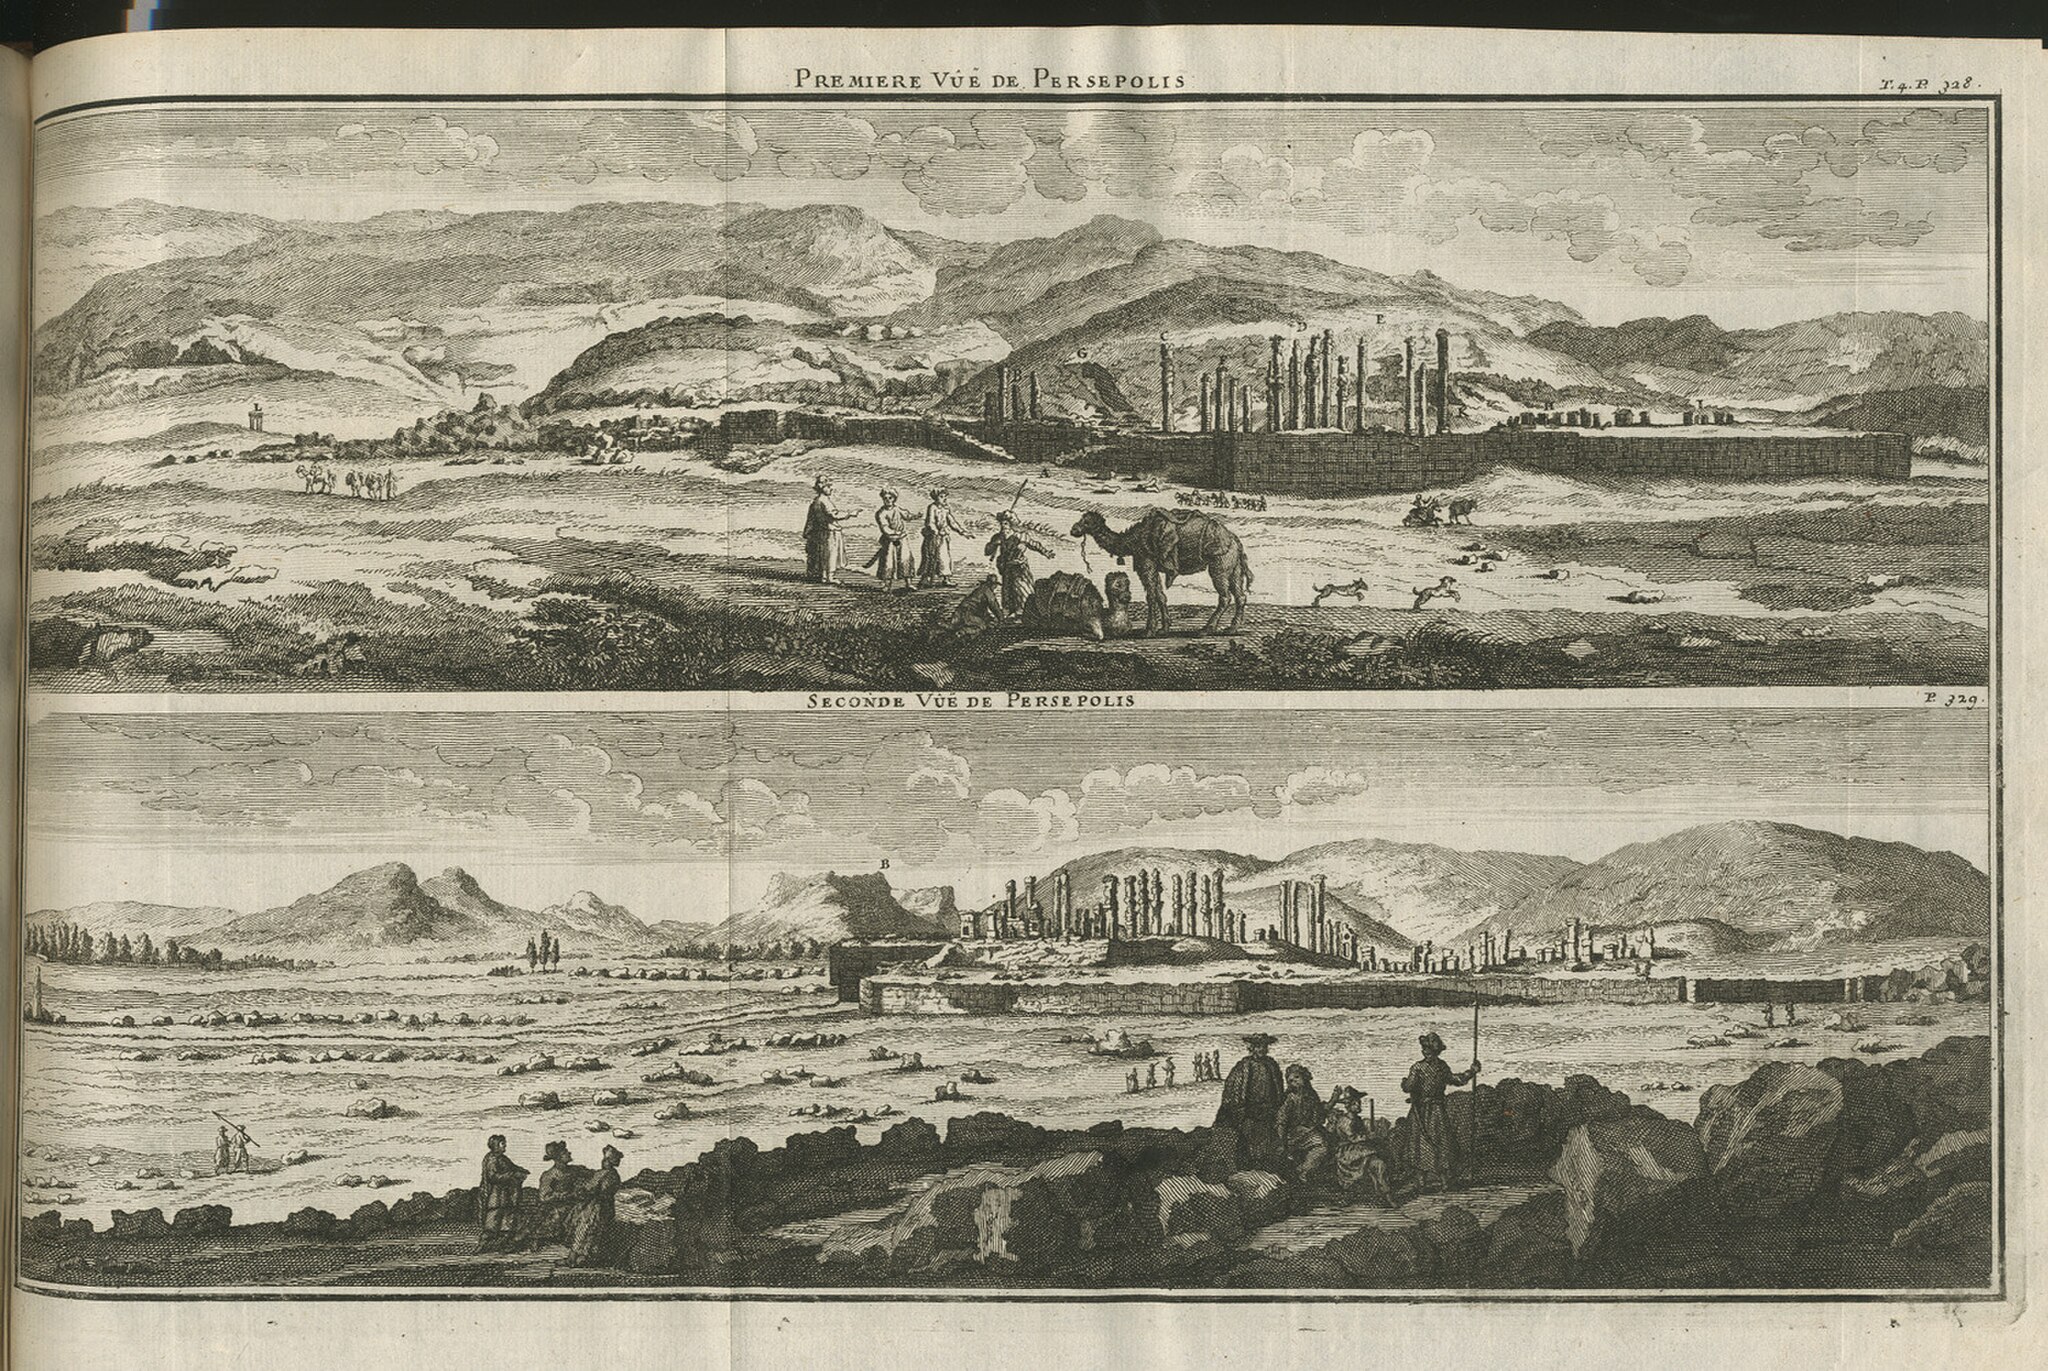
Title: Première Vue de Persepolis- Deuxième Vue de Persepolis - Bruyn Cornelis De - 1725
Description: BRUYN, Cornelis de. Voyage au Levant, c’est-à-dire, dans les principaux endroits de l’Asie Mineure, dans les isles de Chio, Rhodes, et Chypre et.c., Paris, Guillaume Cavelier, 1714
Date: 1714
Categories: PD-1996, PD-Art (PD-old), CC-PD-Mark, Drawings of Persepolis, Persepolis in the 18th century, Voyage au Levant (Cornelis de Bruijn)